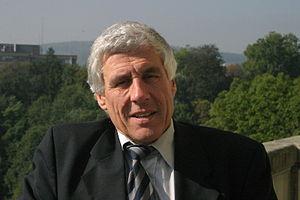
Rudolf Strahm, né le 3 août 1943 à Lauperswil, est une personnalité politique suisse, membre du Parti socialiste